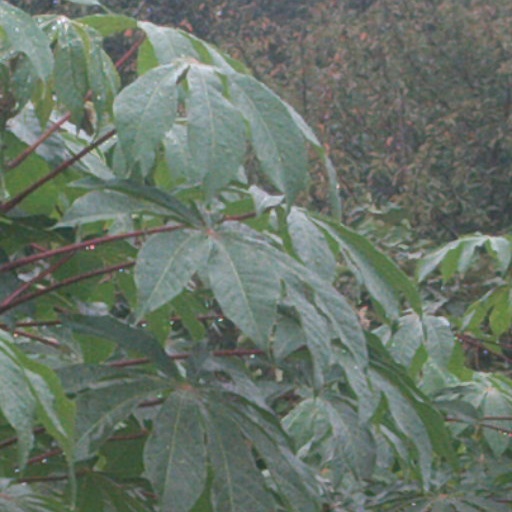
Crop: cassava